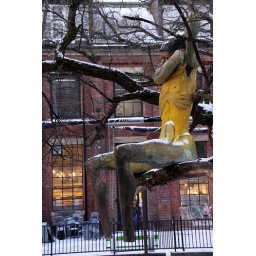
Statue in a tree at the river Akerselva :-)